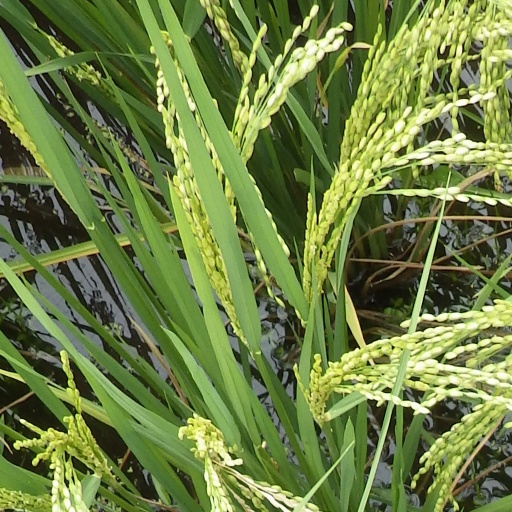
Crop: rice